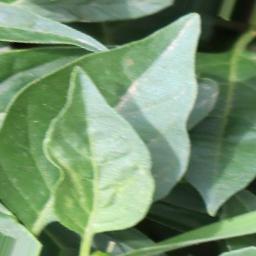
Label: healthy